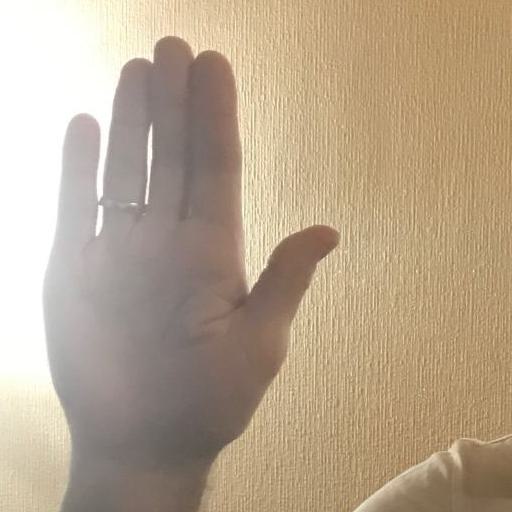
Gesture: stop